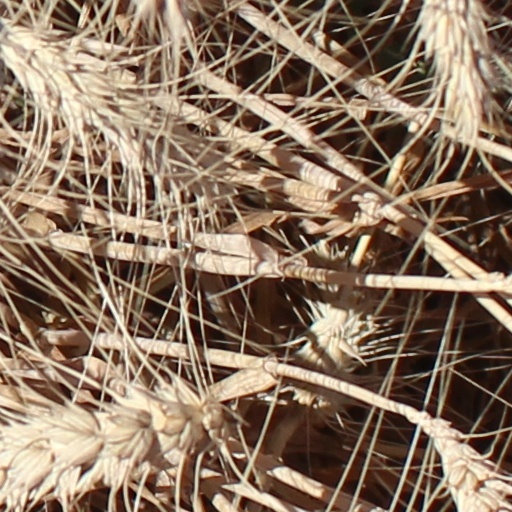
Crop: wheat